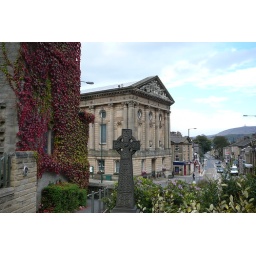
Todmorden Town Hall; cross outside St Mary's Church in the foreground; Stoodley Pike monument in the distance